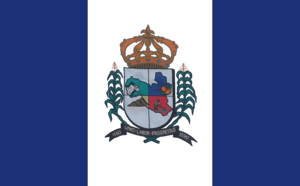
Cerro Azul est une ville brésilienne de l'État du Paraná. Sa population était estimée à 17 689 habitants en 2014.